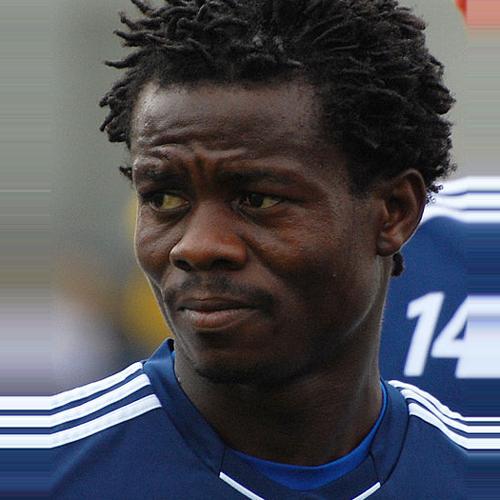
Age: 24